Zoo Junction

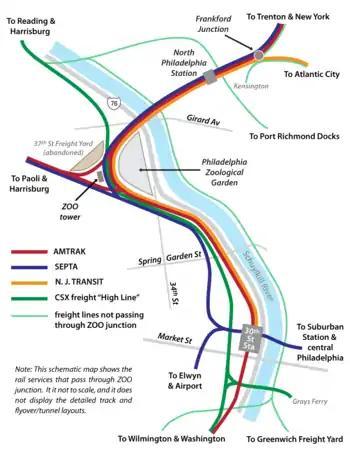
Map of Zoo Junction and the multiple lines and services passing through the junction

Zoo Junction is a junction on Amtrak's Northeast Corridor in Philadelphia, Pennsylvania, where the Northeast Corridor meets the Keystone Corridor, previously known as the Pennsylvania Railroad's Main Line.